Taxi Driver (1954 film)

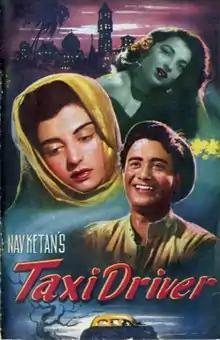
Poster

Taxi Driver is a 1954 Indian Hindi-language romantic musical film produced by Navketan Films. The film was directed by Chetan Anand and stars his brother Dev Anand, along with Kalpana Kartik, Sheila Ramani and Johnny Walker.